Imperial immediacy

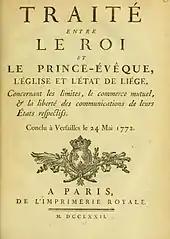
The Prince-Bishop of Liège, member of the Imperial estates, enjoyed Imperial immediacy and therefore could negotiate and sign international treaties on his own, as long as they were not directed against the Emperor and the Empire.

Several immediate estates held the privilege of attending meetings of the Imperial diet in person, including an individual vote: